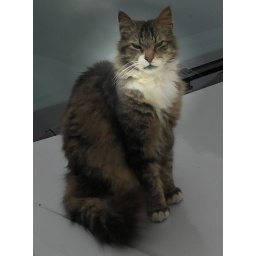
He makes cars in this street his own.